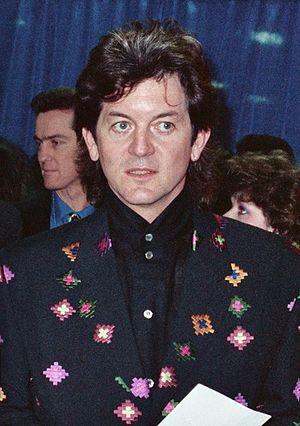
Rodney Crowell, né le 7 août 1950 à Houston, est un chanteur, guitariste et compositeur américain de country rock.